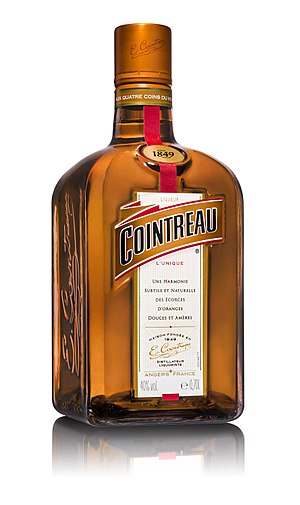
Cointreau
En flaske Cointreau.
Cointreau er en triple sec-likør med appelsinsmag, der produceres i Saint-Barthélemy-d'Anjou, Frankrig. Likøren på 40 % drikkes ofte som den er som aperitif eller digestif, men den bruges desuden i forskellige drinks. Således indgår den ifølge International Bartenders Association i populære drinks som margarita og cosmopolitan.